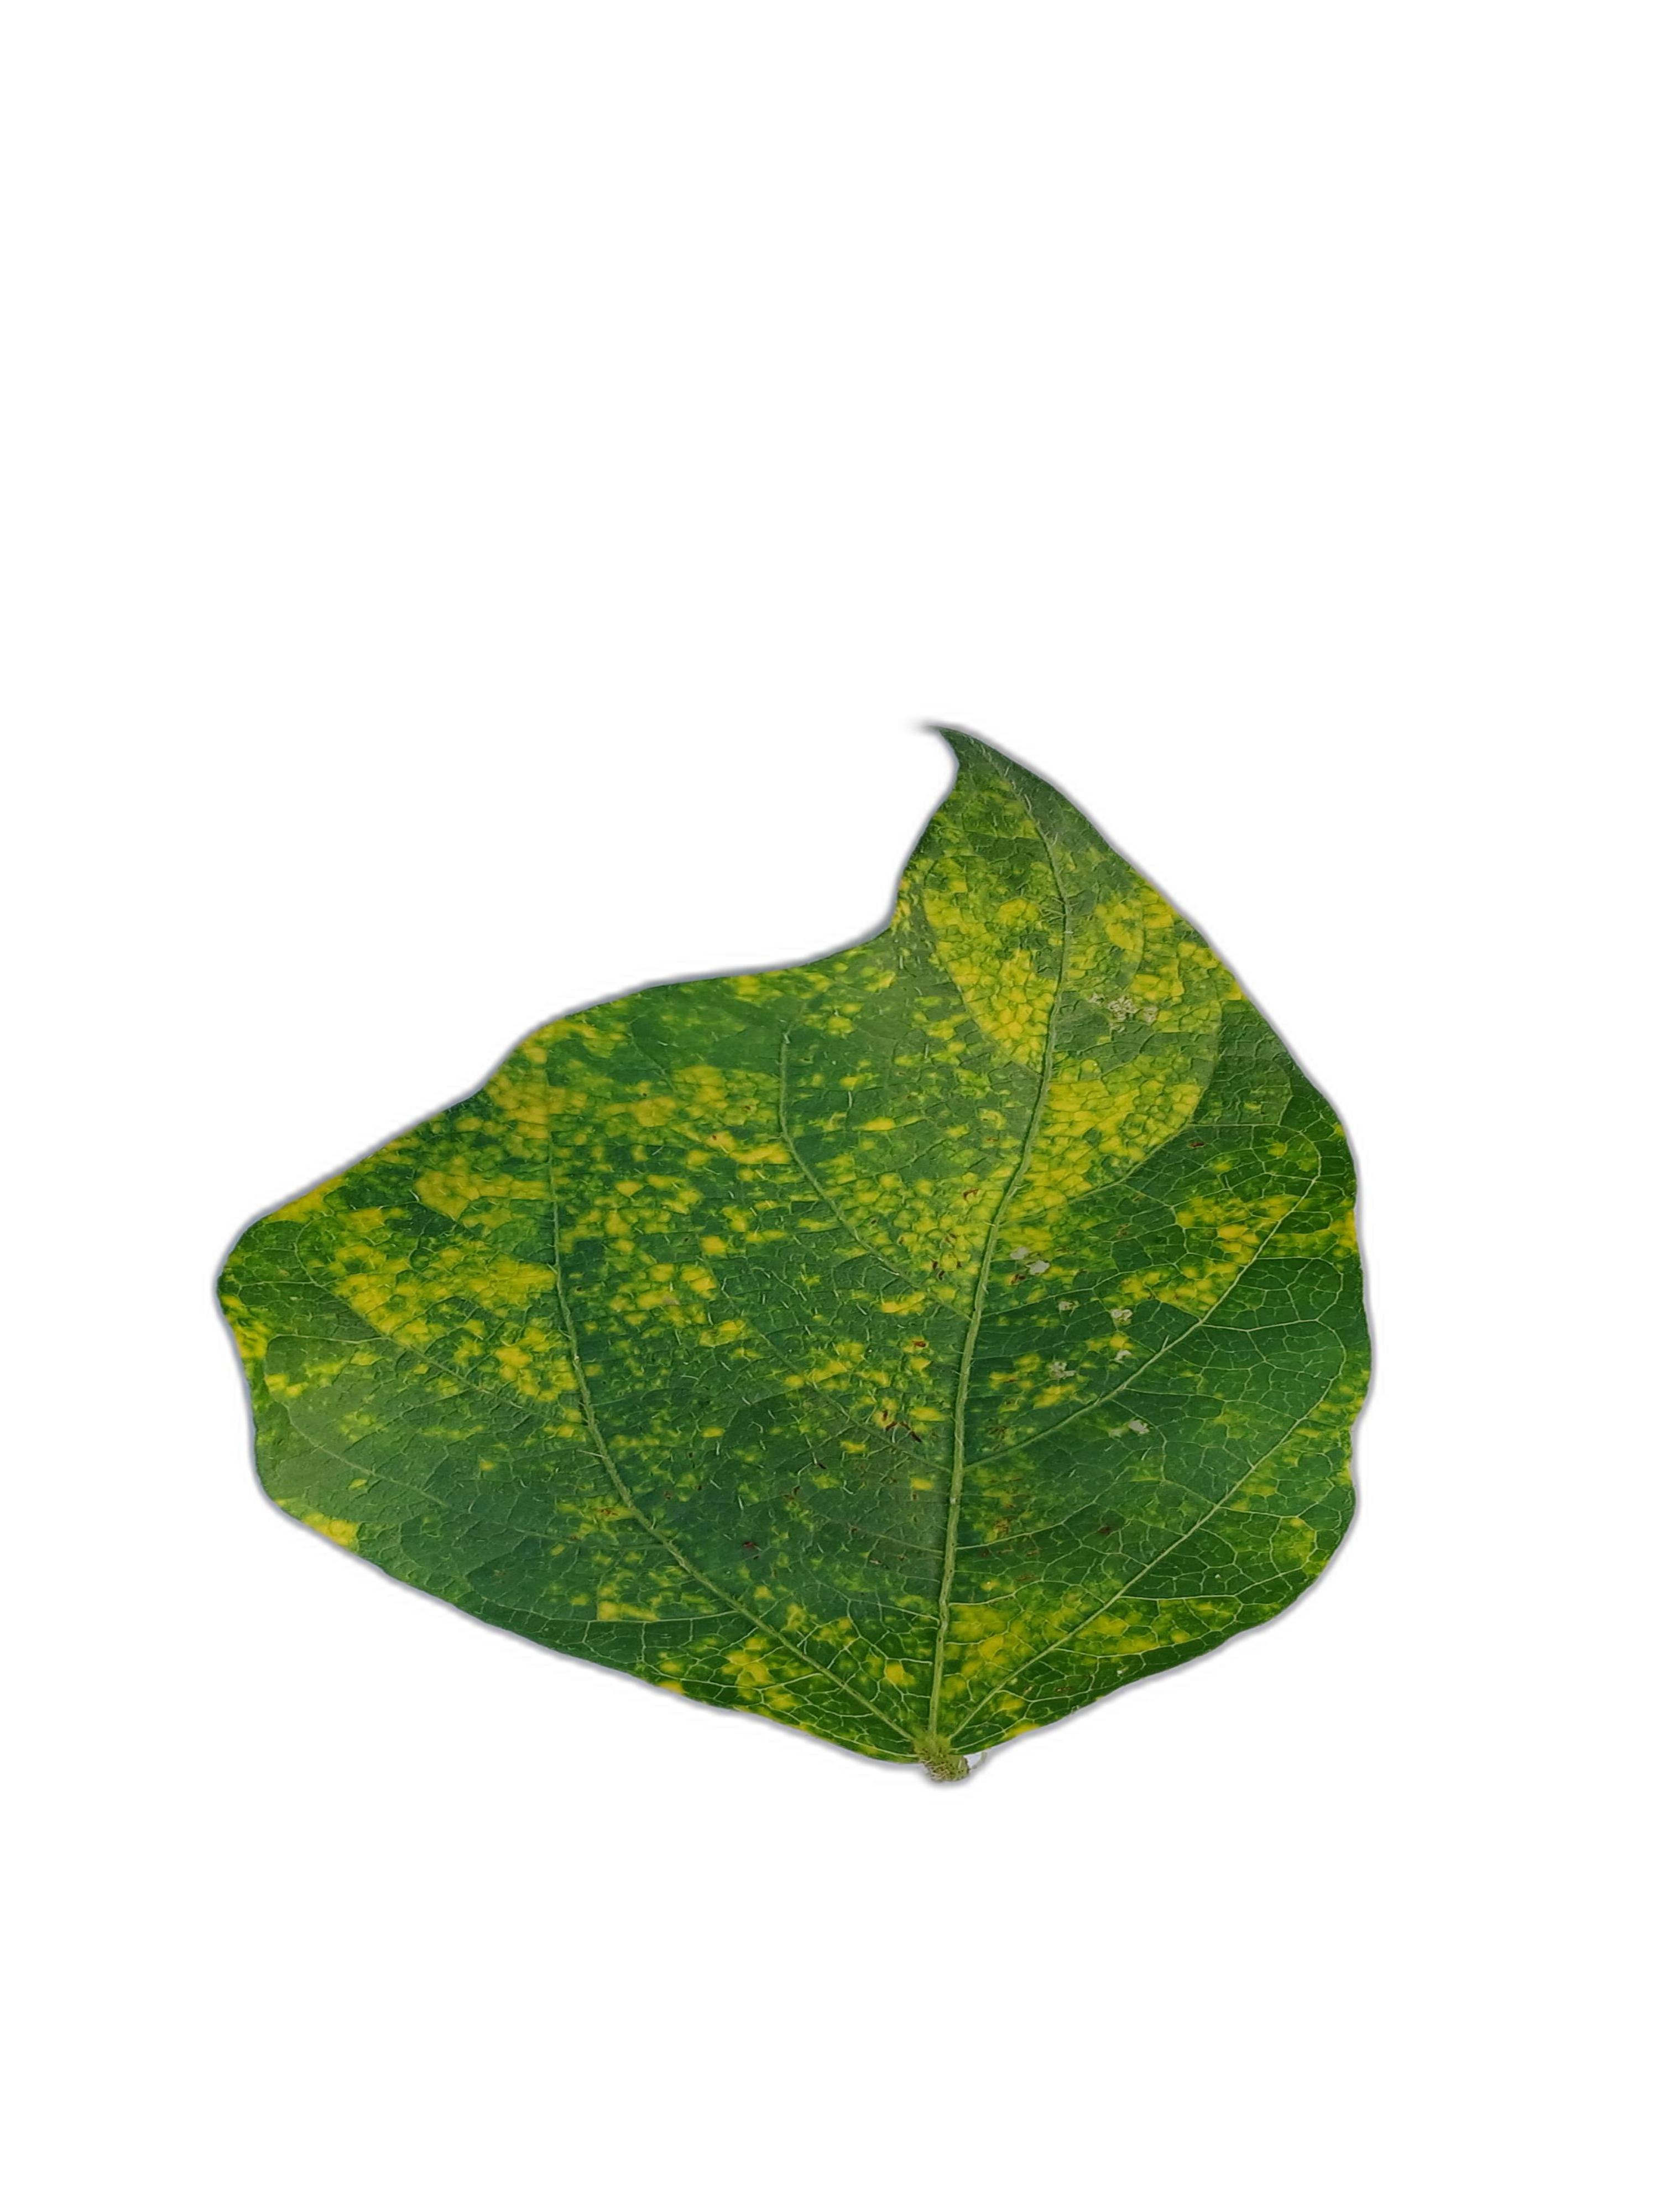
Label: Yellow Mosaic